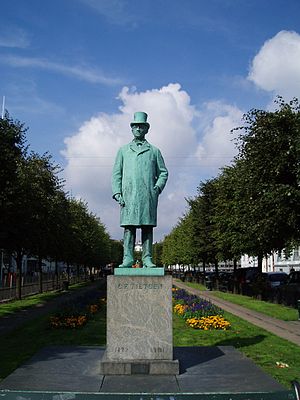
C.F. Tietgen
Statue af Tietgen på Sankt Annæ Plads i København
Statue af finans- og industrimanden Carl Frederik Tietgen (1829 - 1901). Udført af Rasmus Andersen (1861-1930) i 1904 og placeret på Sankt Annæ Plads i det centrale København.
Carl Frederik Tietgen var dansk bank- og industrimand, der opnåede titel af gehejmekonferensråd. Tietgen var ikke blot den ledende erhvervsmand i 1800-tallet, hvor han stod bag et utal af nye virksomheder, men hans energiske ledelse debatteres endnu i dag, hvor mange af hans selskaber desuden stadig eksisterer i bedste velgående. C.F. Tietgen var en af den danske industrielle revolutions store drivkræfter. Med udgangspunkt i Privatbanken var han med til at stifte en række af sin tids førende danske industrivirksomheder og institutioner, se listen nedenfor.